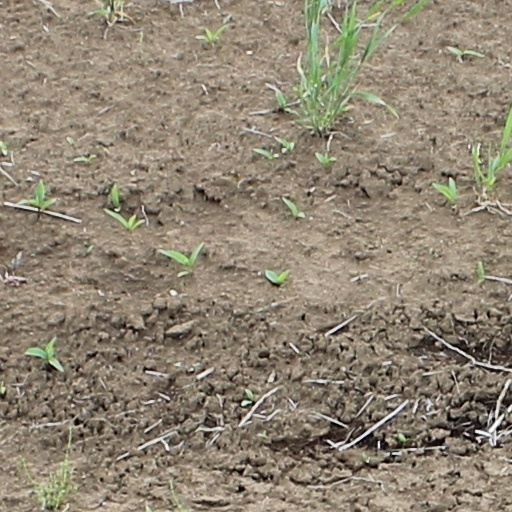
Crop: wheat